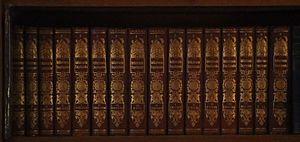
Winkler Prins est une encyclopédie en néerlandais, fondée par le poète et ecclésiastique hollandais Anthony Winkler Prins et publiée par Elsevier, en 9 éditions ; la première, publiée en 16 volumes de 1870 à 1882, et la dernière, numérotée de 26 volumes, de 1990 à 1993. En ce qui concerne le contenu, cette édition finale, intitulée De Grote Winkler Prins est l'un des ouvrages les plus complets de son genre publiés jusqu'à présent dans tout pays, contenant plus de 200 000 articles et références ; des universitaires et journalistes de renom tels que Frits Staal et G. B. J. Hiltermann figurent parmi les éditeurs. Aujourd'hui, une version en ligne par abonnement est disponible.